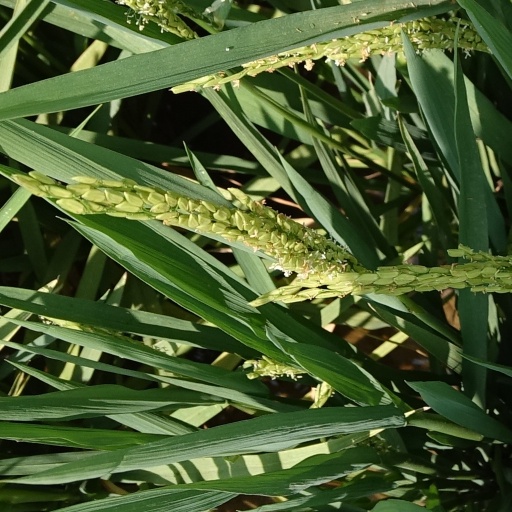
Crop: rice